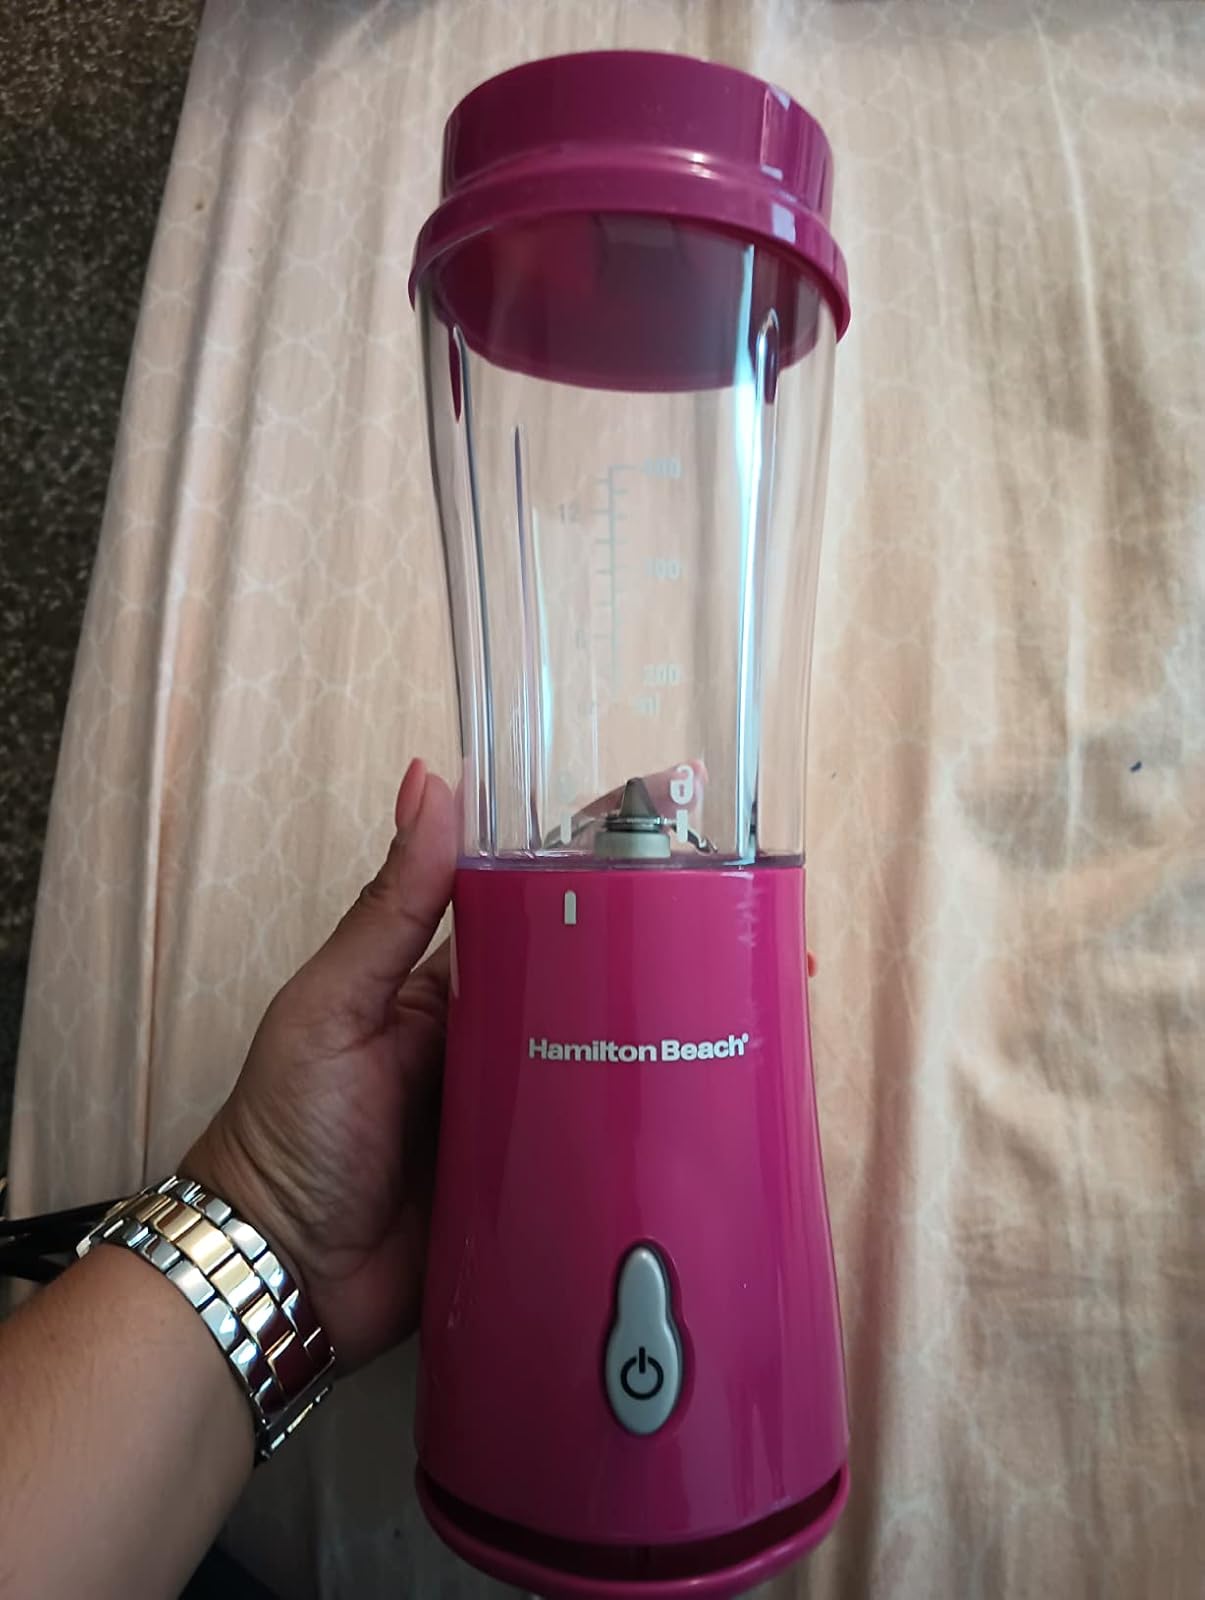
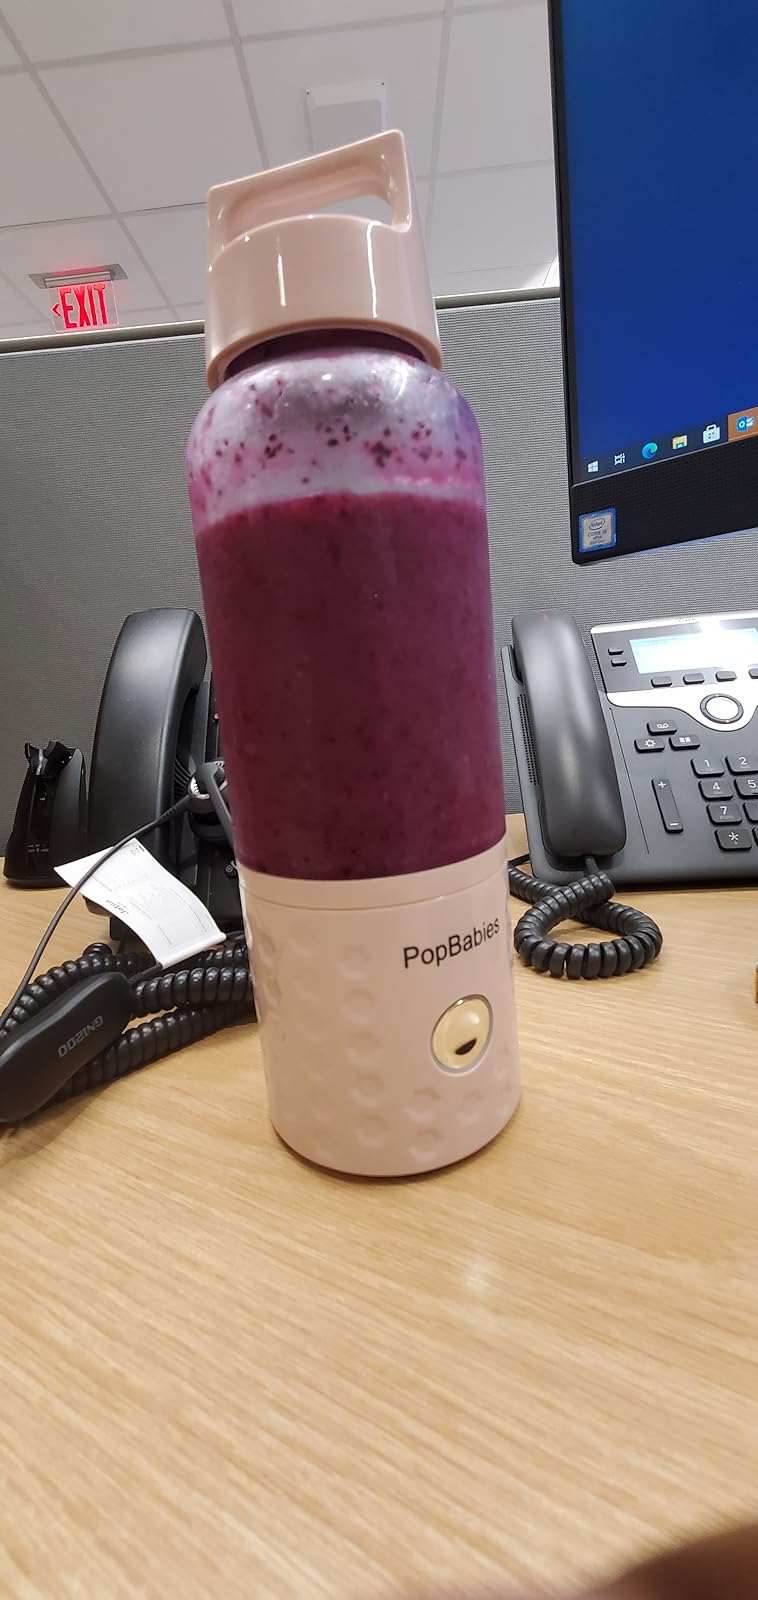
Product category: items_blender
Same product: no